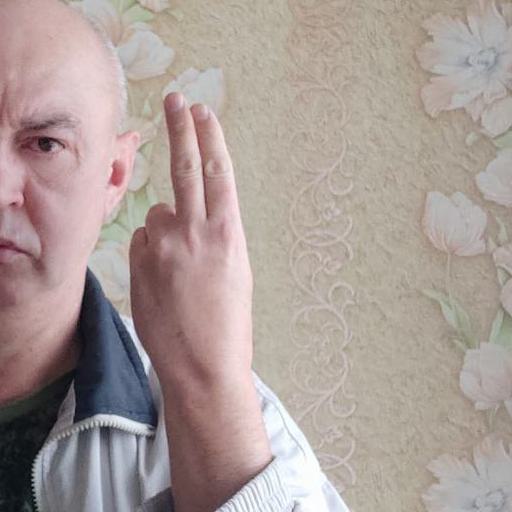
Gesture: two_up_inverted